Mary Finsterer

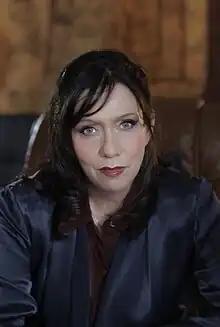
Mary Finsterer (photograph by Dean Golja)

Finsterer was born in Canberra in 1962. She graduated in 1987 with a Bachelor of Music degree from the University of Melbourne. A recipient of the Royal Netherlands Government Award in 1993, she continued her studies in Amsterdam with Louis Andriessen, then returned to Australia and studied with Brenton Broadstock, completing a Master of Music degree in 1995 at the University of Melbourne. She completed a Doctor of Philosophy degree in 2003. In 2006 she received a Churchill Fellowship for her continuing work in multimedia. Finsterer is married to the photographer Dean Golja.